Answer in natural language. Considering the relative positions, where is white rectangular dining table with respect to sandal color square side table? Choose between the following options: left or right
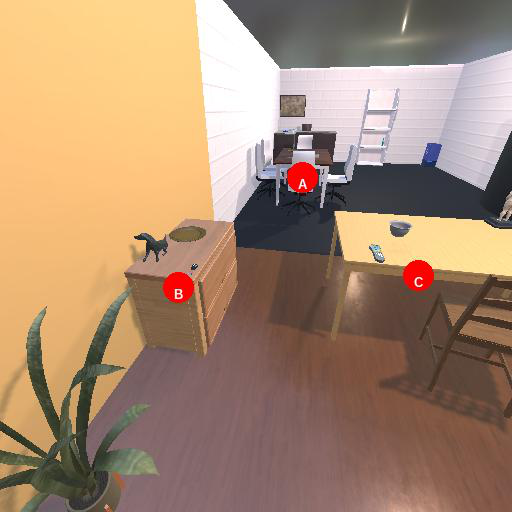
<answer>right</answer>